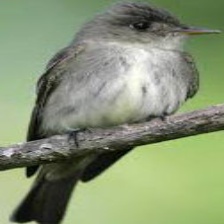
Species: GREATER PEWEE
Scientific name: CONTOPUS PERTINAX